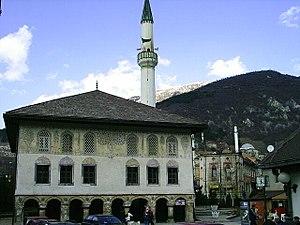
La mosquée Šarena, également connue sous le nom de Sulejmanija džamija, est située en Bosnie-Herzégovine, dans la ville de Travnik et dans la municipalité de Travnik. La mosquée colorée a été construite en 1815 et 1816 et est inscrite sur la liste des monuments nationaux de Bosnie-Herzégovine.